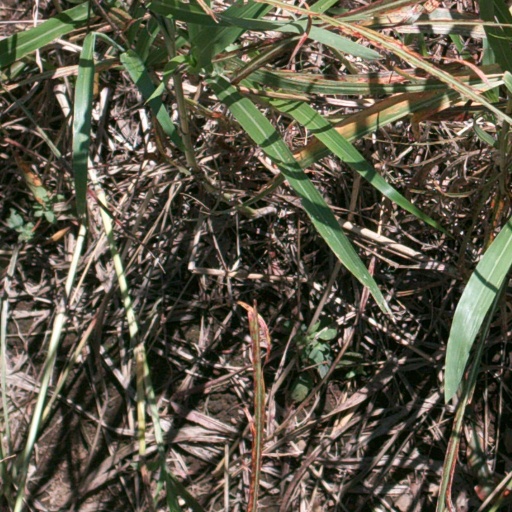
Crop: sorghum